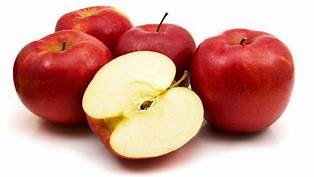
Label: apple